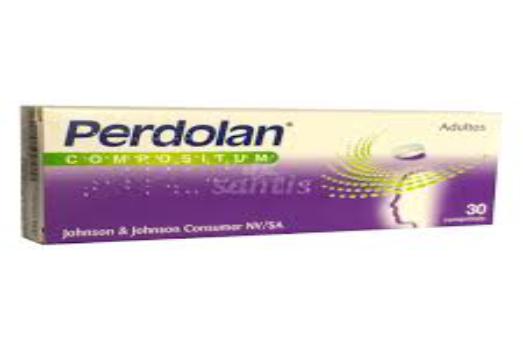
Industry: Medical